1551

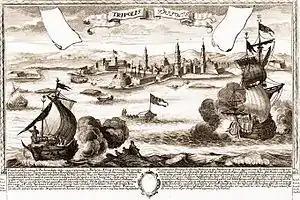
August 15: The Siege of Tripoli ends with Ottoman conquest of North Africa

Year 1551 (MDLI) was a common year starting on Thursday of the Julian calendar.